The Cliff (film)

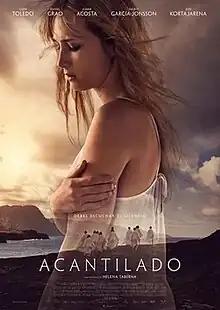
Theatrical release poster

The Cliff is a 2016 Spanish thriller film directed by based on the novel "El contenido del silencio" by Lucía Etxebarria which stars Goya Toledo, Daniel Grao, Juana Acosta, Ingrid García-Jonsson, and Jon Kortajarena.